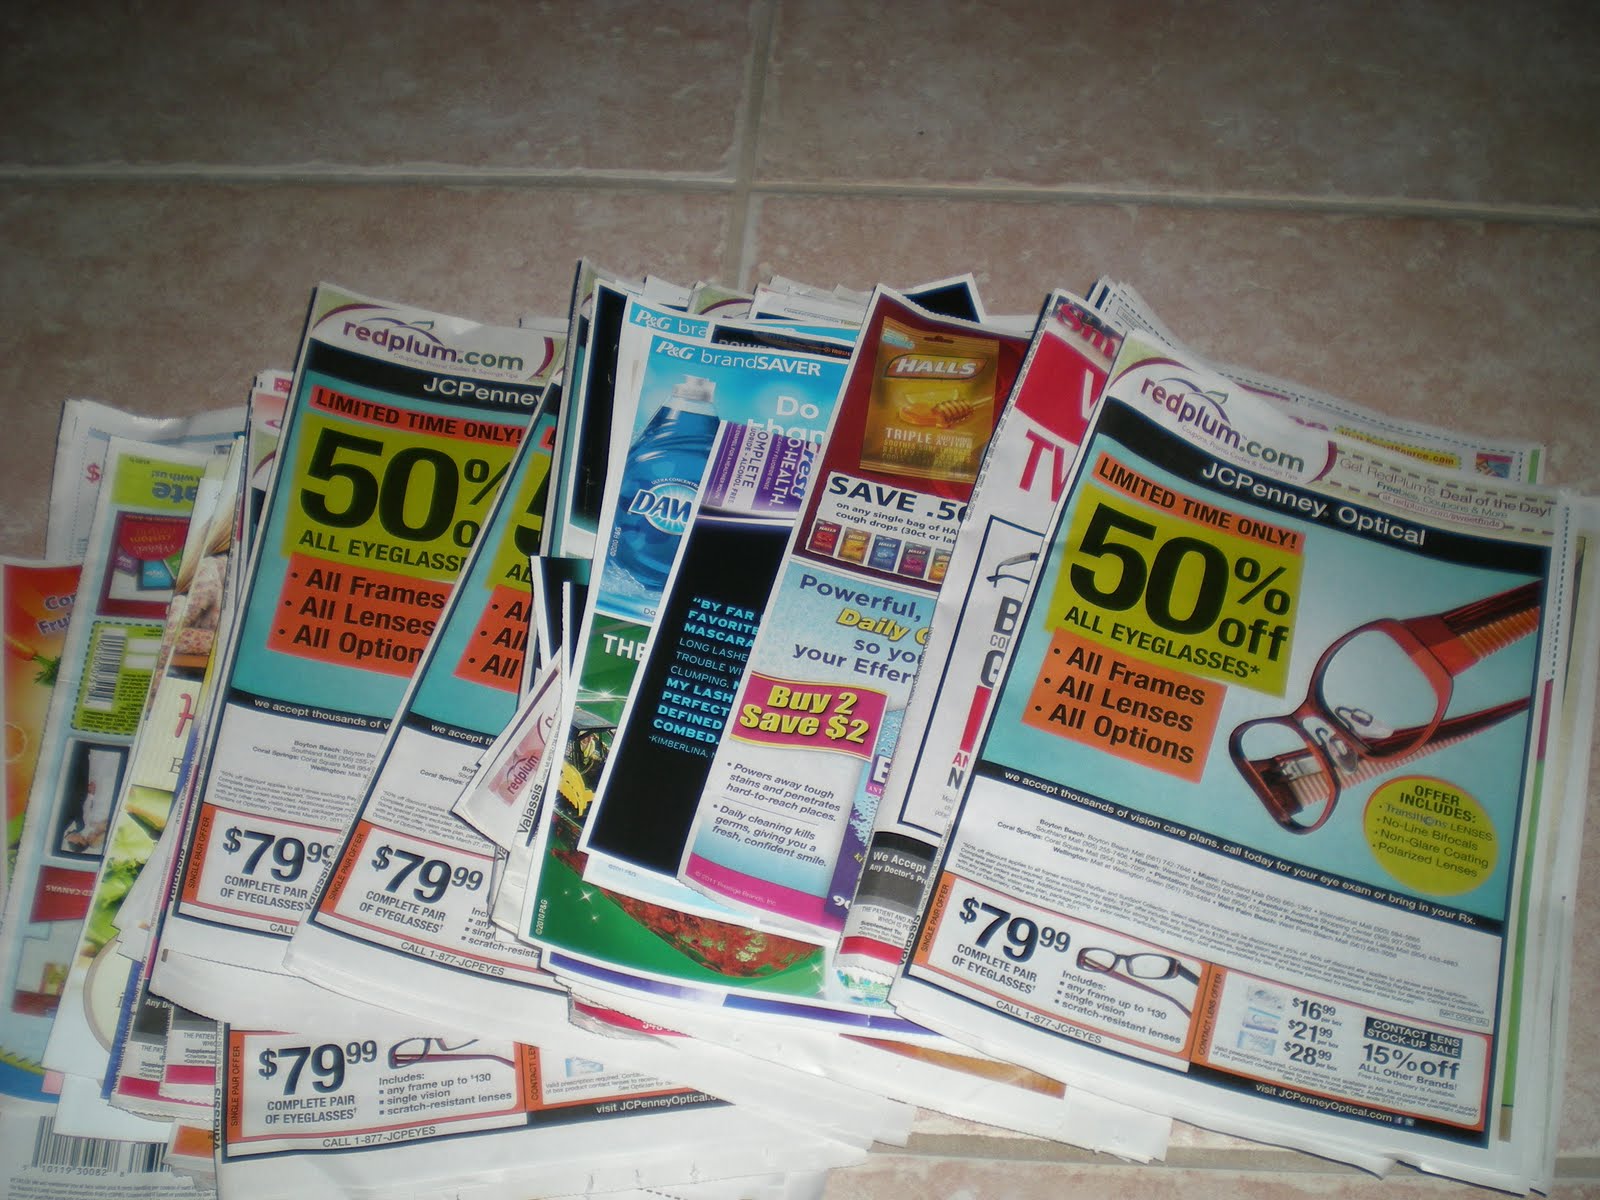
Waste category: paper